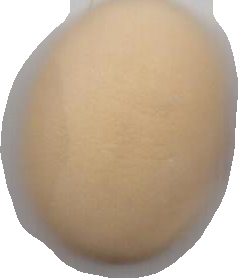
Variety: Anjasmoro